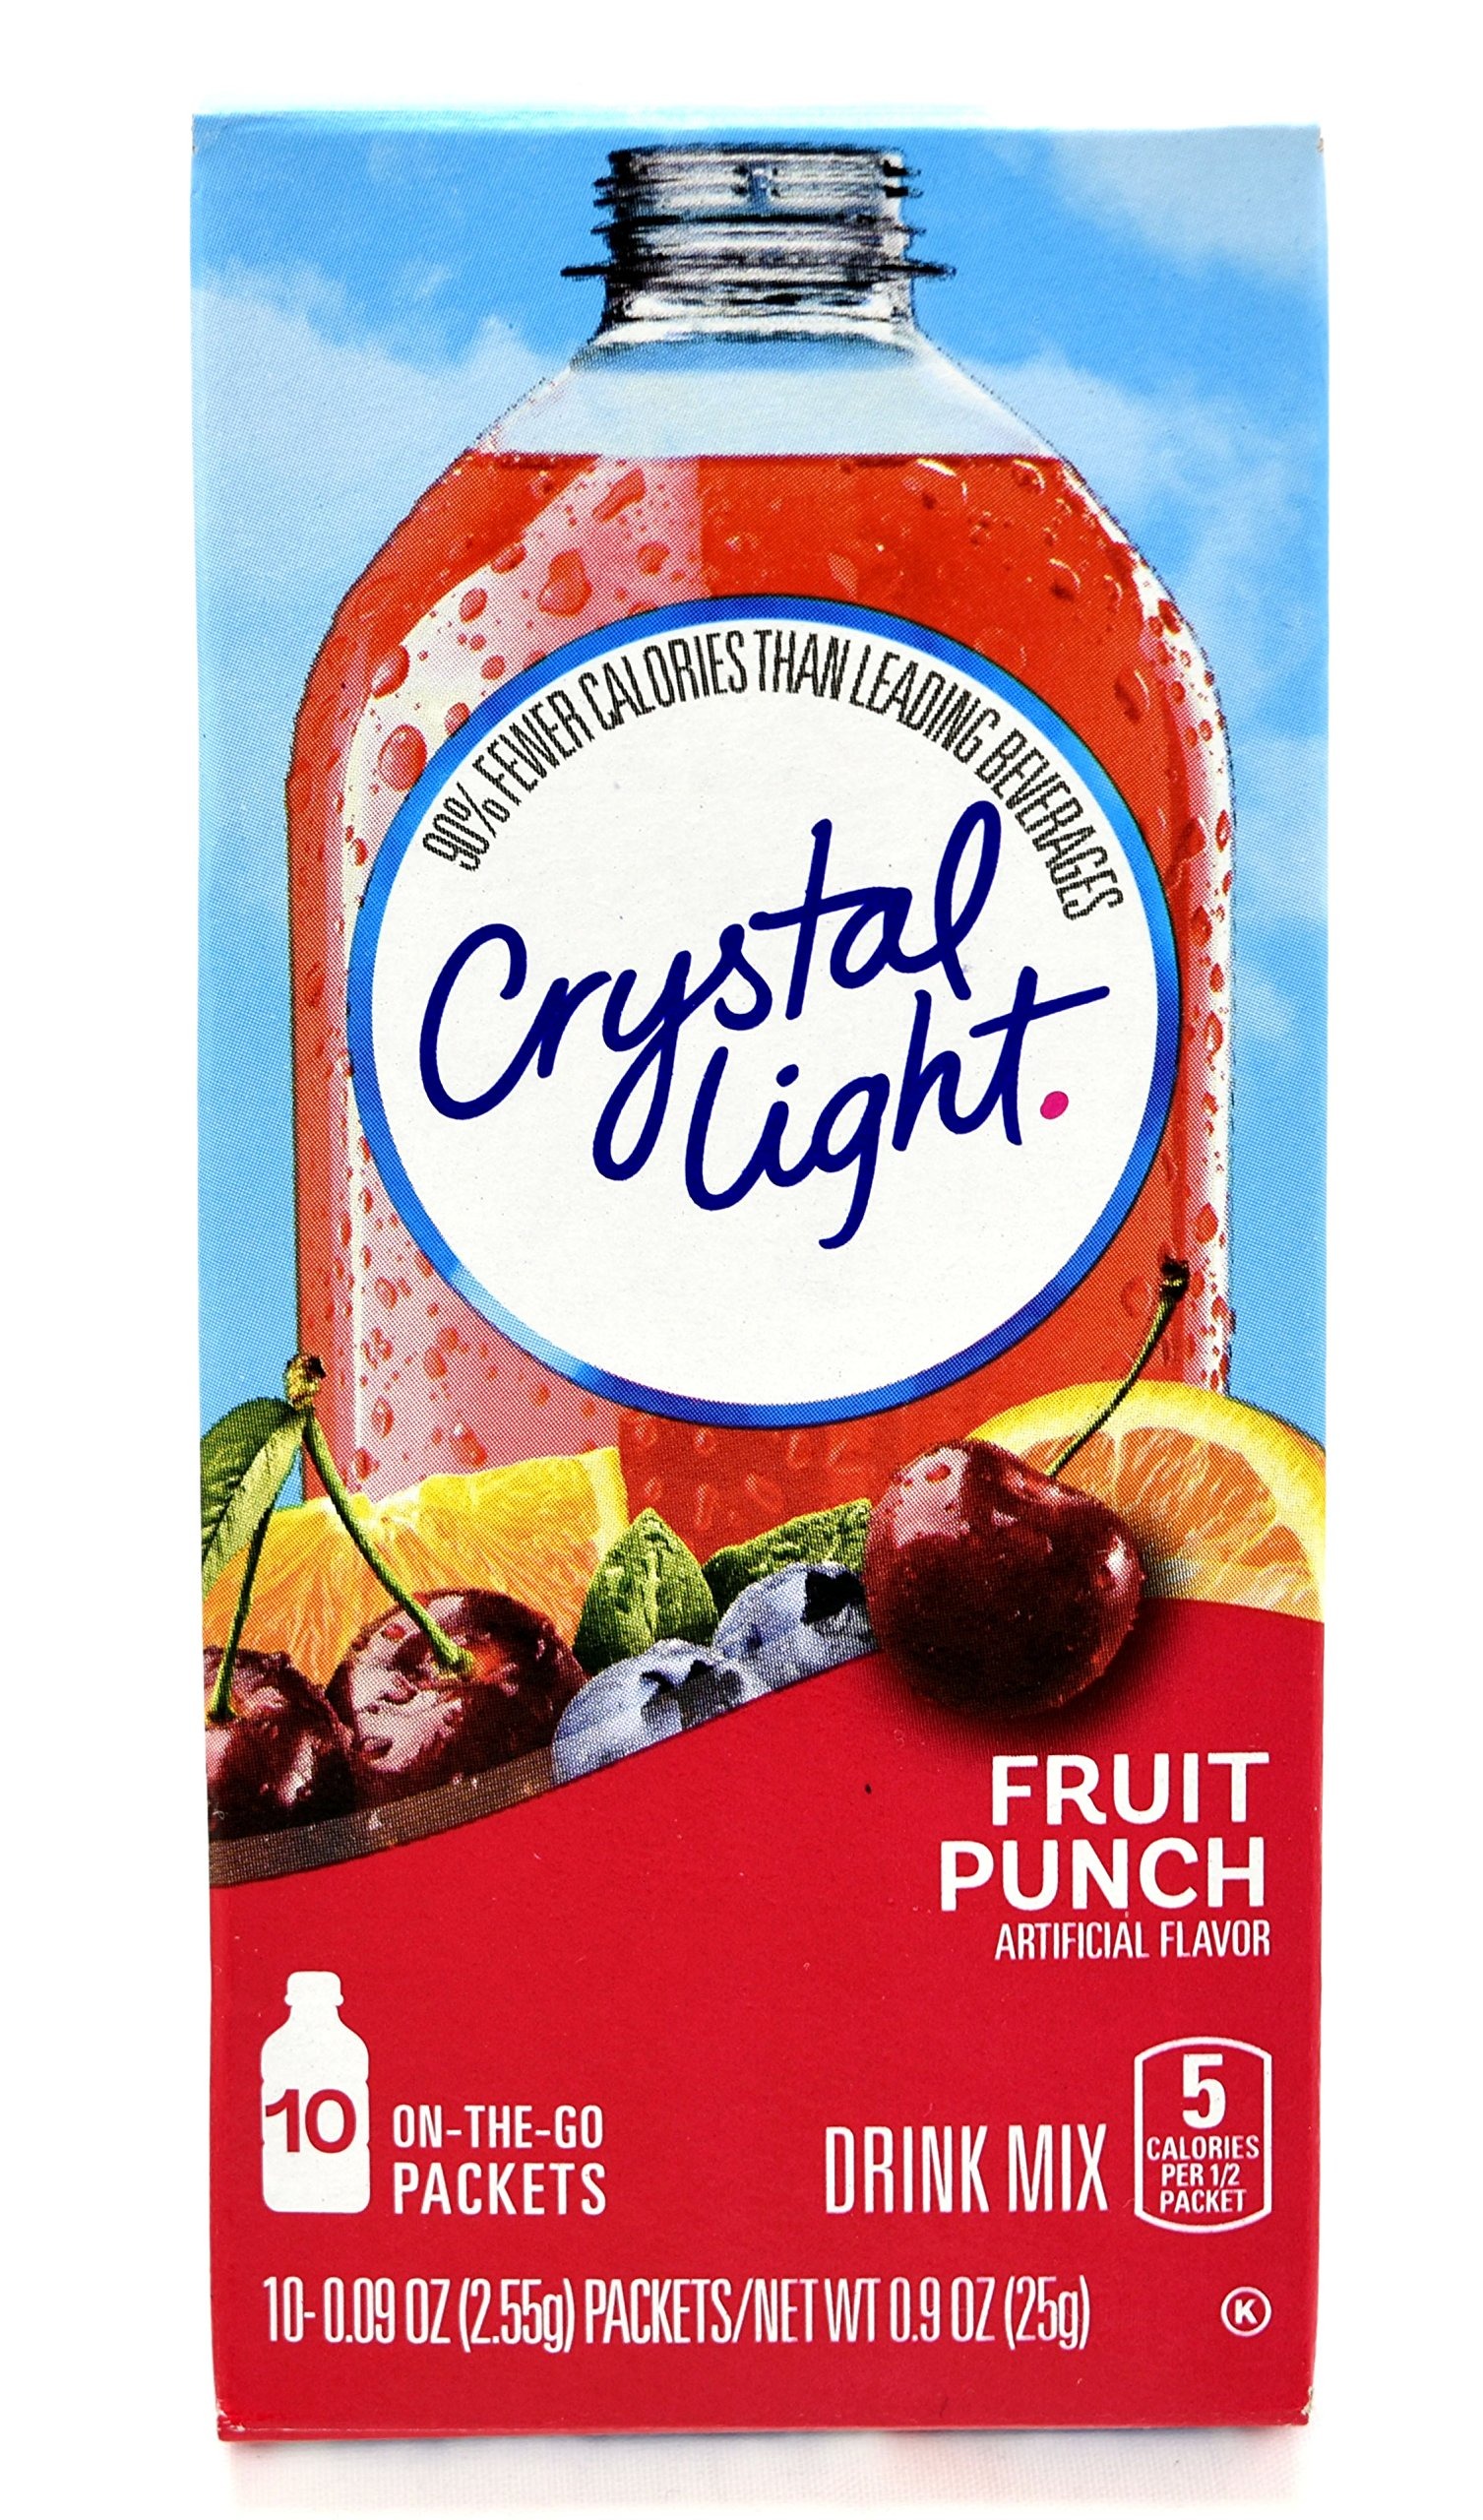
Item Name: Crystal Light On The Go Fruit Punch Drink Mix, 10-Count Boxes (Pack of 20)
Bullet Point 1: Each Crystal Light On The Go Box Contains 10 Individual Packets that You Mix with Up to 16.9 Fluid Ounces (500 ml) of Water
Bullet Point 2: Each Crystal Light On The Go 8 Ounce Serving Contains 5 Calories
Bullet Point 3: Crystal Light On The Go has 90% Fewer Calories than Leading Beverages
Bullet Point 4: Crystal Light Fruit Punch Contains No Caffeine and is Kosher
Bullet Point 5: Crystal Light Fruit Punch is Low in Sodium and Gluten Free
Product Description: Crystal Light On The Go turns the water you need into the water you will love. It transforms ordinary water with fabulous fruit flavors and tantalizing teas. Each sip is the perfect way to refresh, renew and satisfy your thirst for something different.
Value: 20.0
Unit: count

Price: 62.01